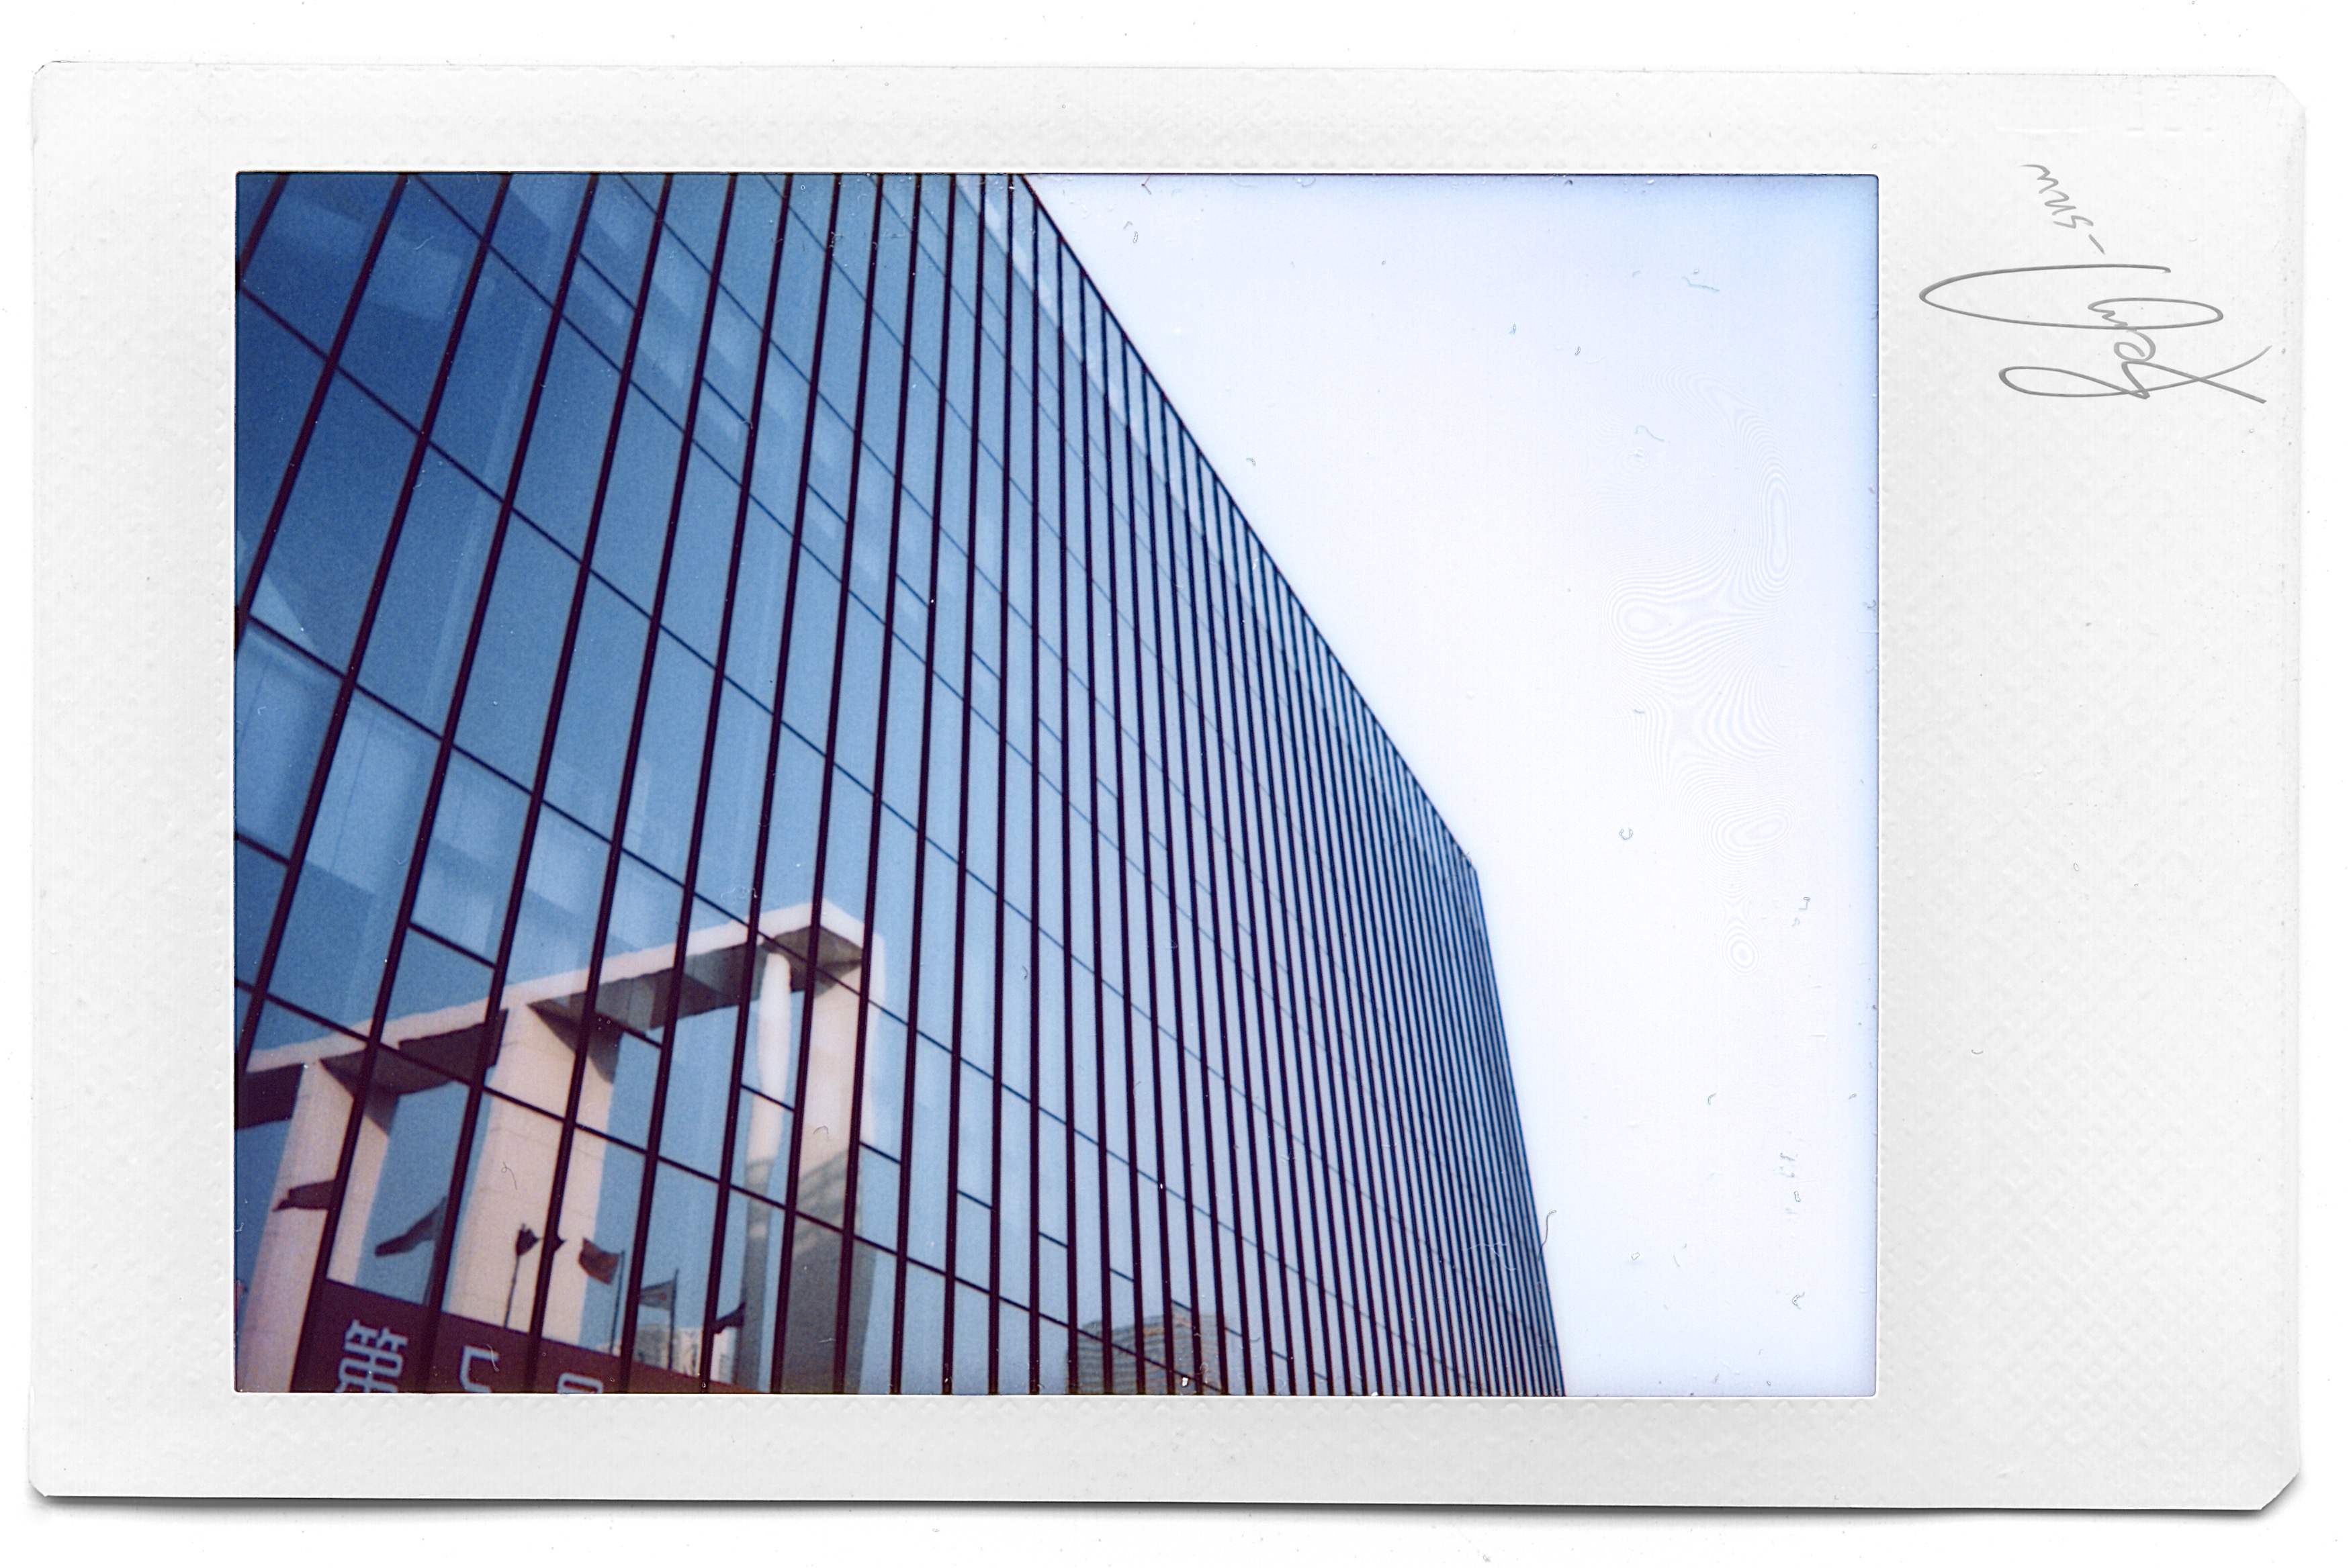
structure, sky, building, film, dusk, fujifilm, pattern, line, reflection, blue, brand, product, sunny, sketch, drawing, design, mirror, canton, picture frame, china, instax, instant, 90